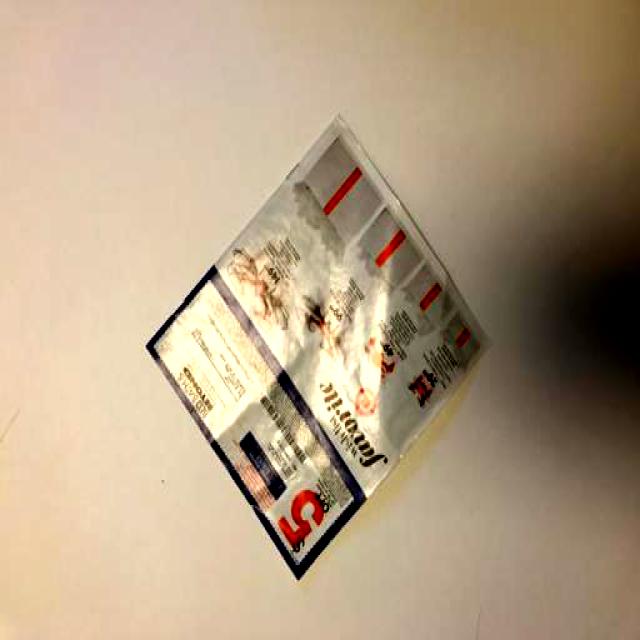
Label: Paper